South Tyrol

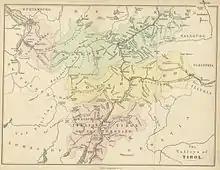
A map from 1874 showing "South Tirol" with approximately the borders of today's South and East Tyrol

"South Tyrol" (occasionally "South Tirol") is the term most commonly used in English for the province, and its usage reflects that it was created from a portion of the southern part of the historic County of Tyrol, a former state of the Holy Roman Empire and crown land of the Austrian Empire of the Habsburgs. German and Ladin speakers usually refer to the area as "Südtirol"; the Italian equivalent "Sudtirolo" (sometimes parsed "Sud Tirolo") is becoming increasingly common.